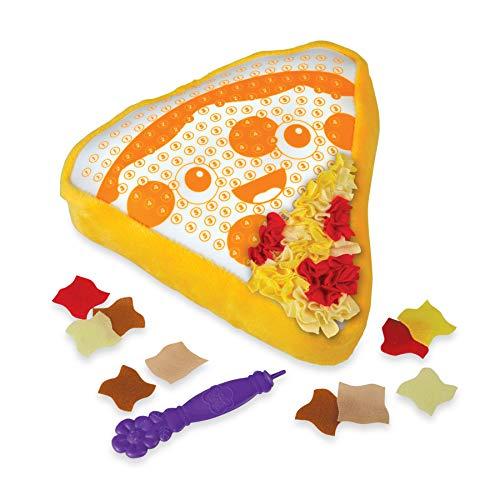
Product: Orb Plushcraft Pizza Pillow
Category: Toys & Games | Arts & Crafts | Craft Kits
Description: Mess-free.
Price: $15.65
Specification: ProductDimensions:7.5x3x12inches|ItemWeight:3.52ounces|ShippingWeight:7.5ounces(Viewshippingratesandpolicies)|ASIN:B07QKW8YWV|Itemmodelnumber:125585-00|Manufacturerrecommendedage:5yearsandup